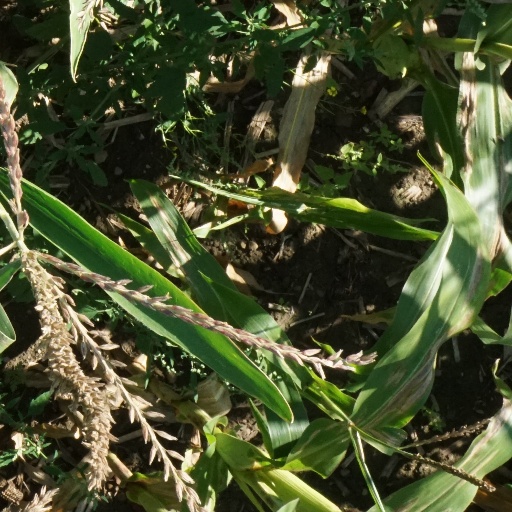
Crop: maize; corn